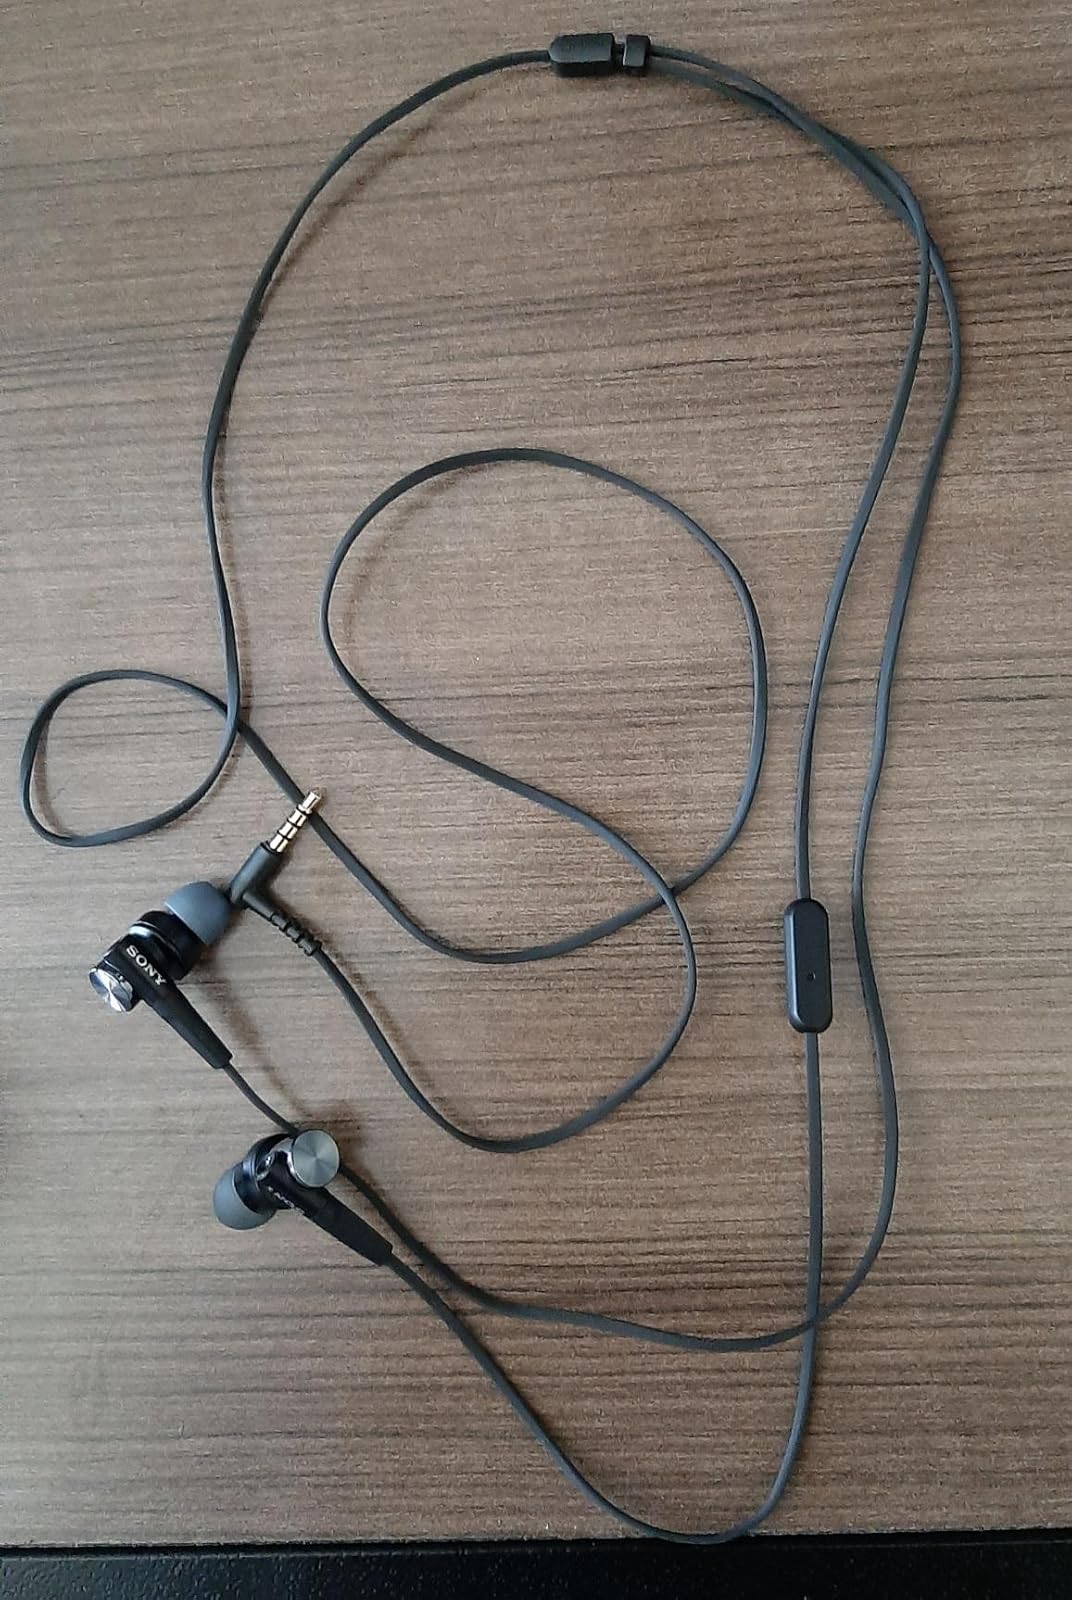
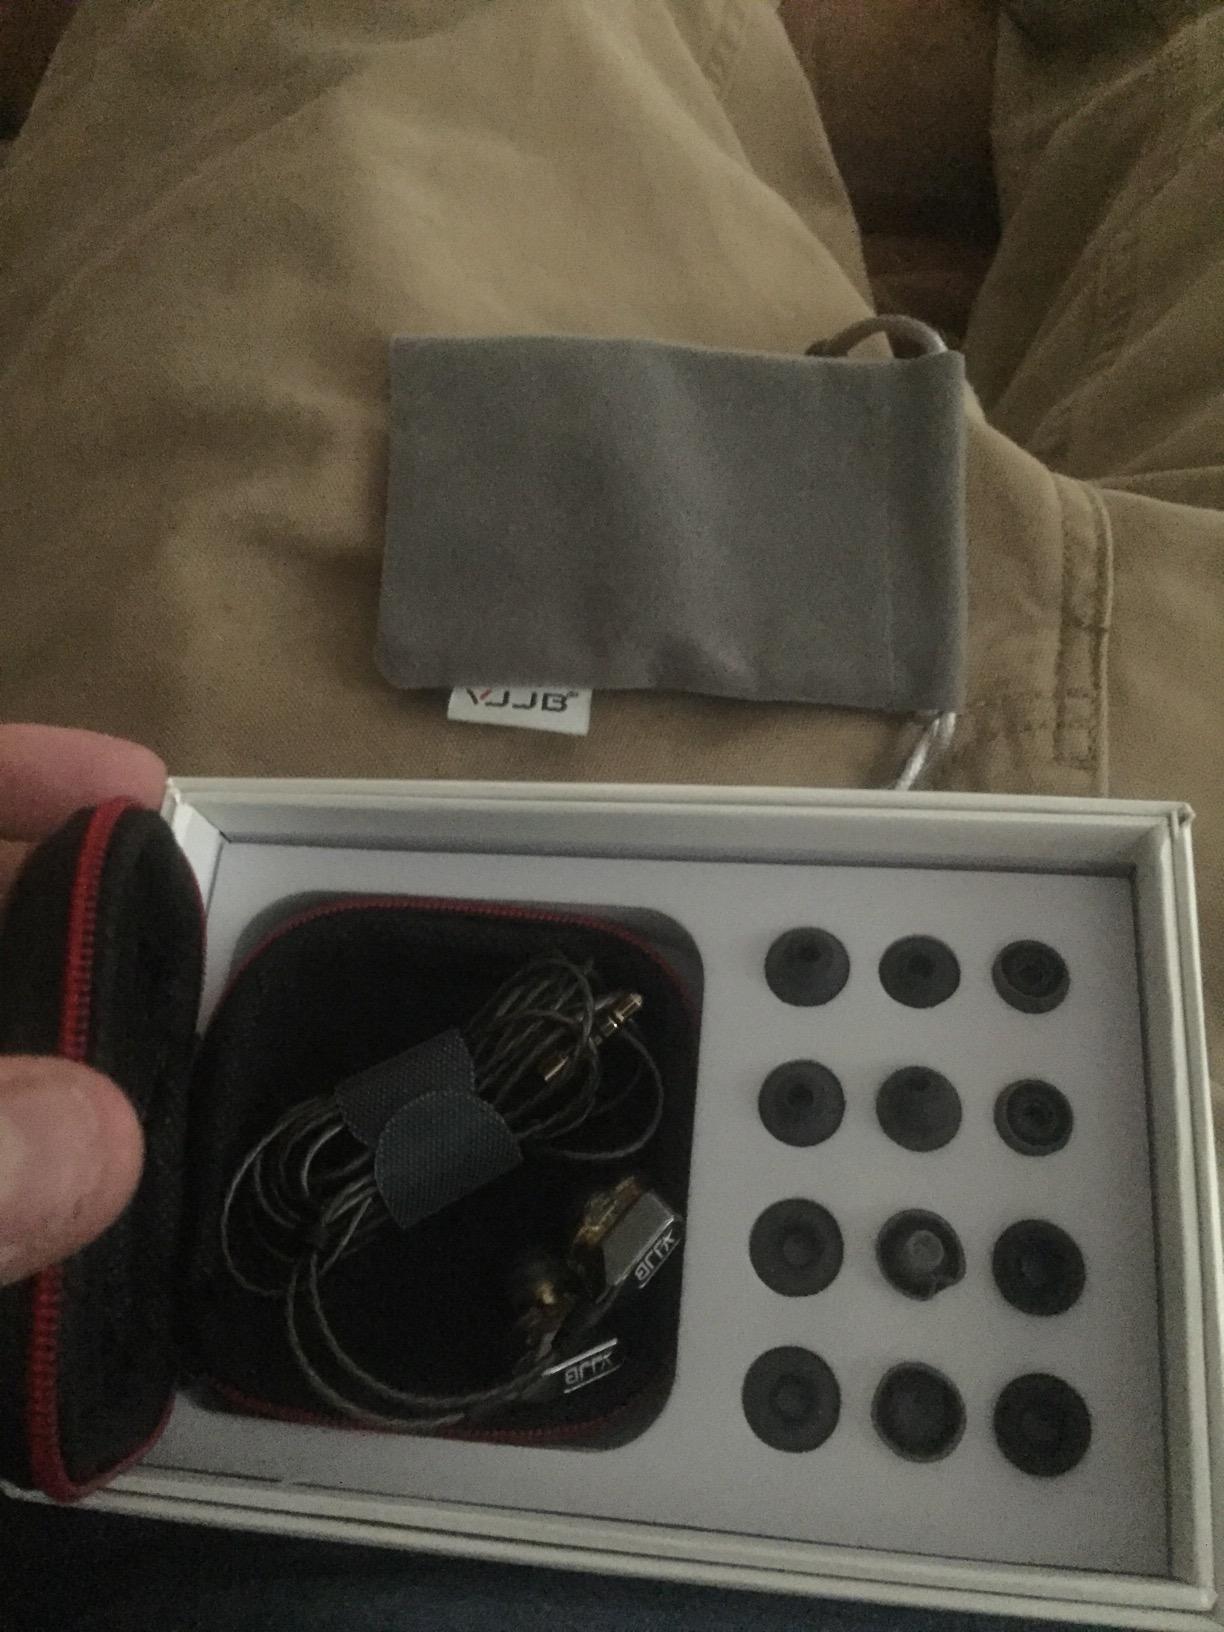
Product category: headphones
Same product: no